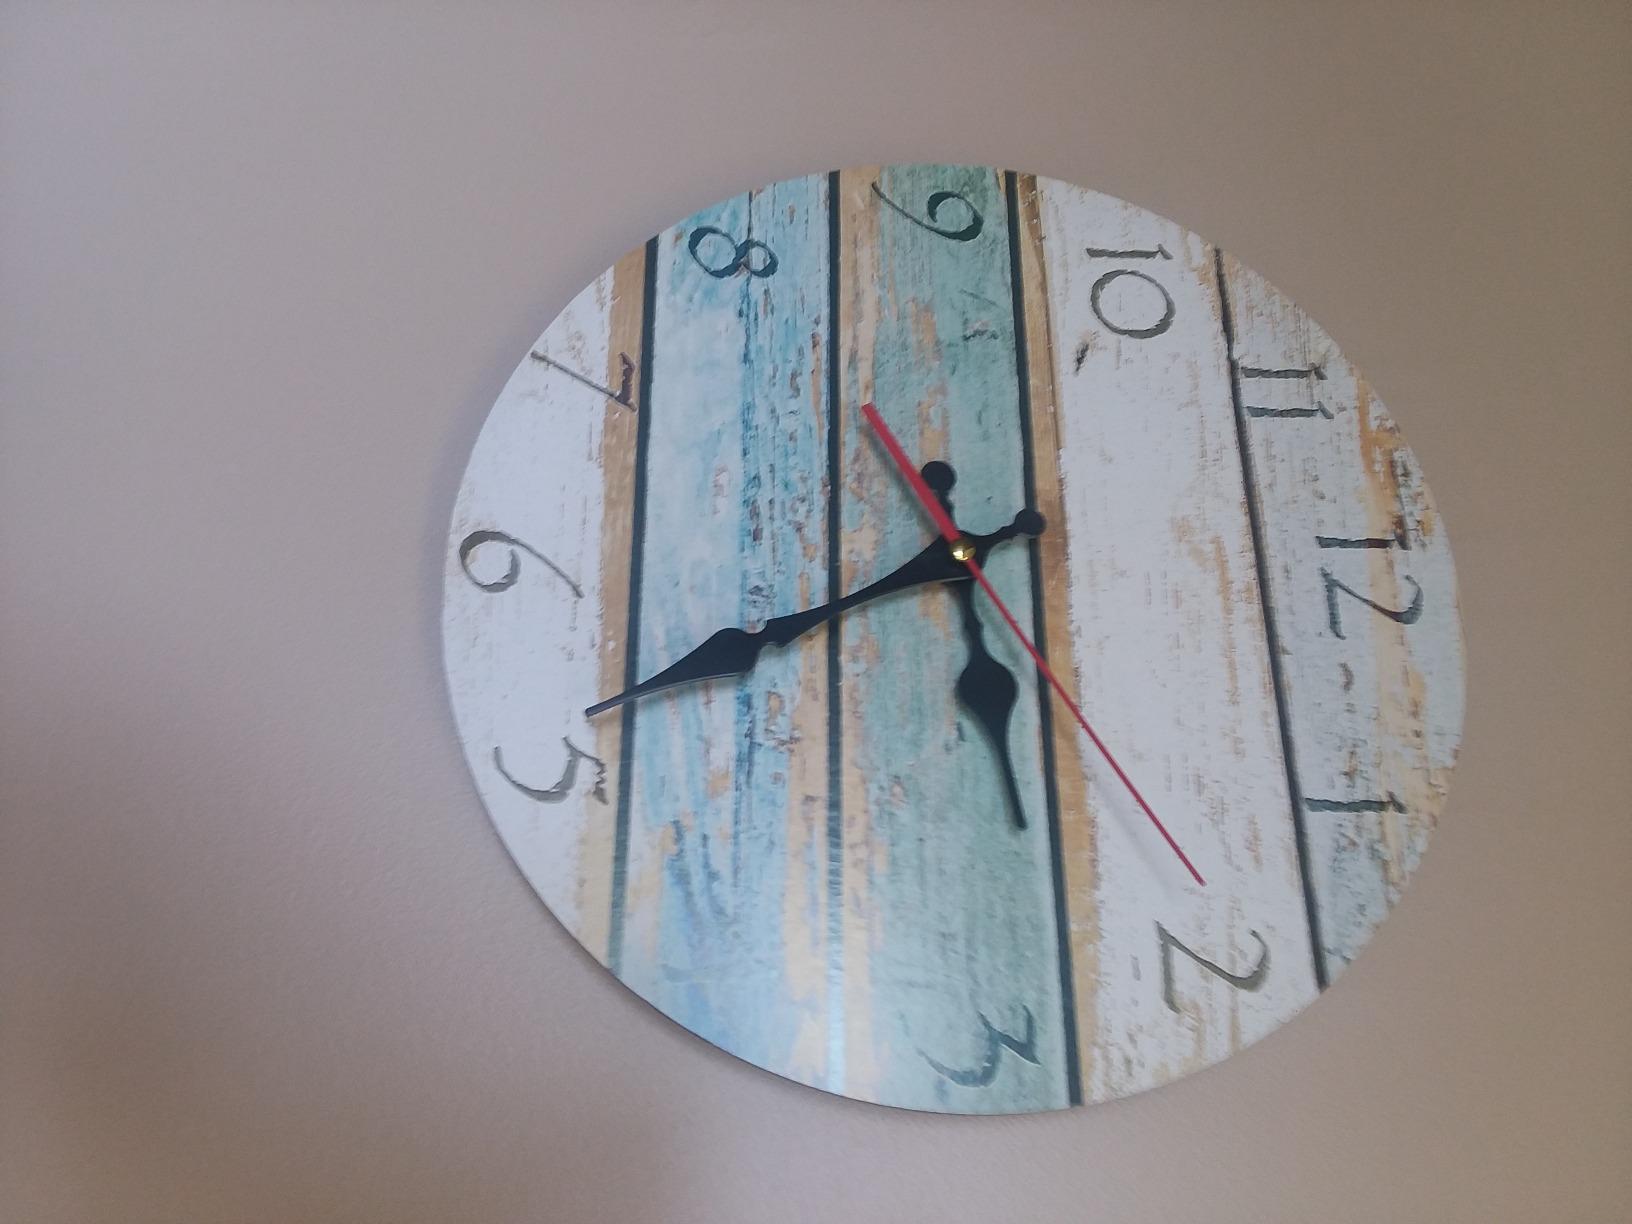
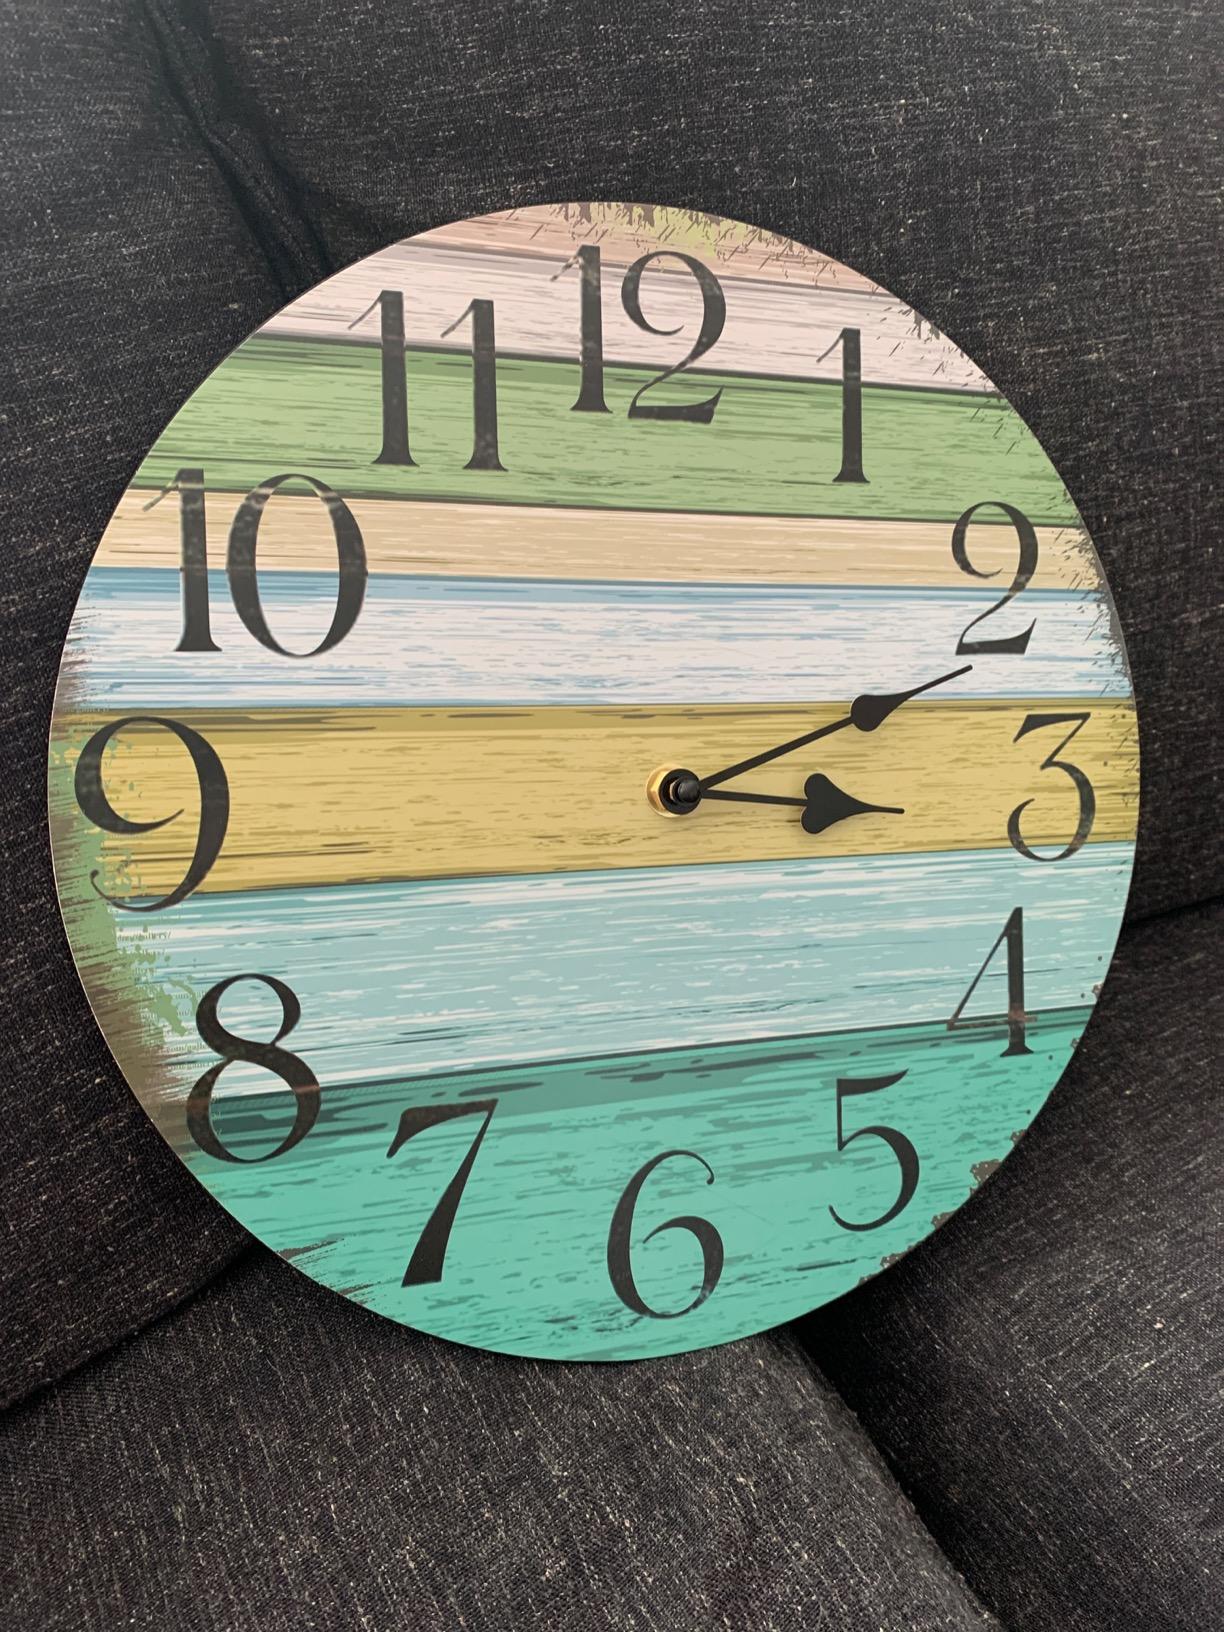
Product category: clock
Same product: no